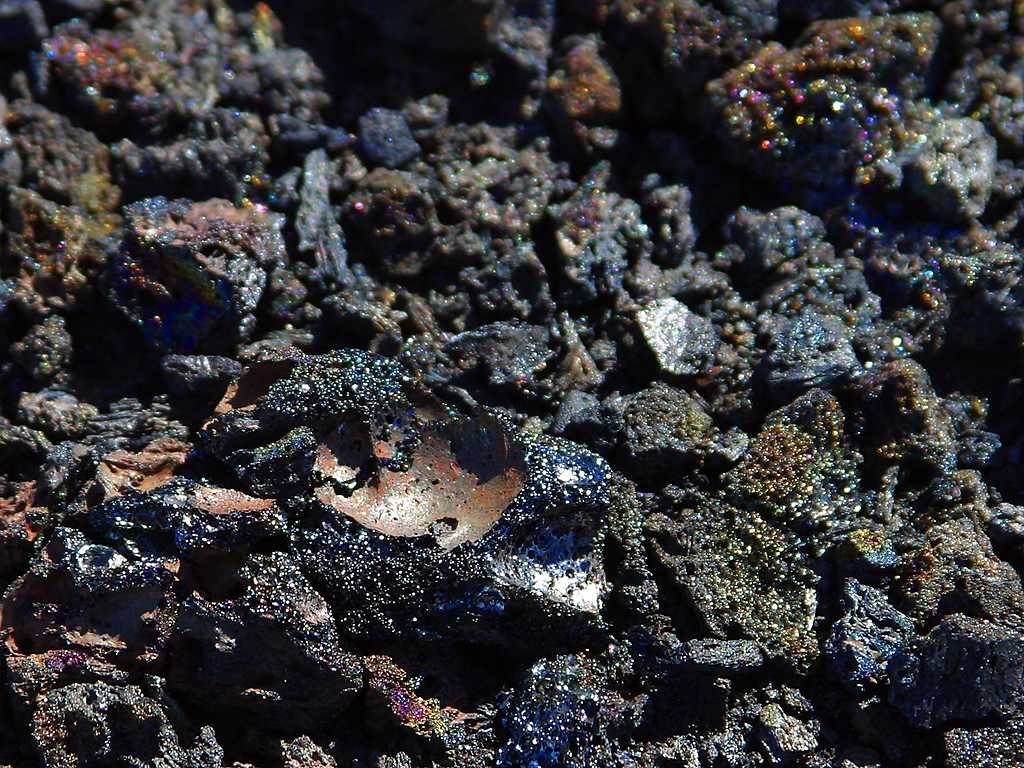
rock, cold, wildlife, underwater, biology, soil, coral, coral reef, invertebrate, reef, lava, petrified, volcanic, lava flow, volcanism, tide pool, marine biology